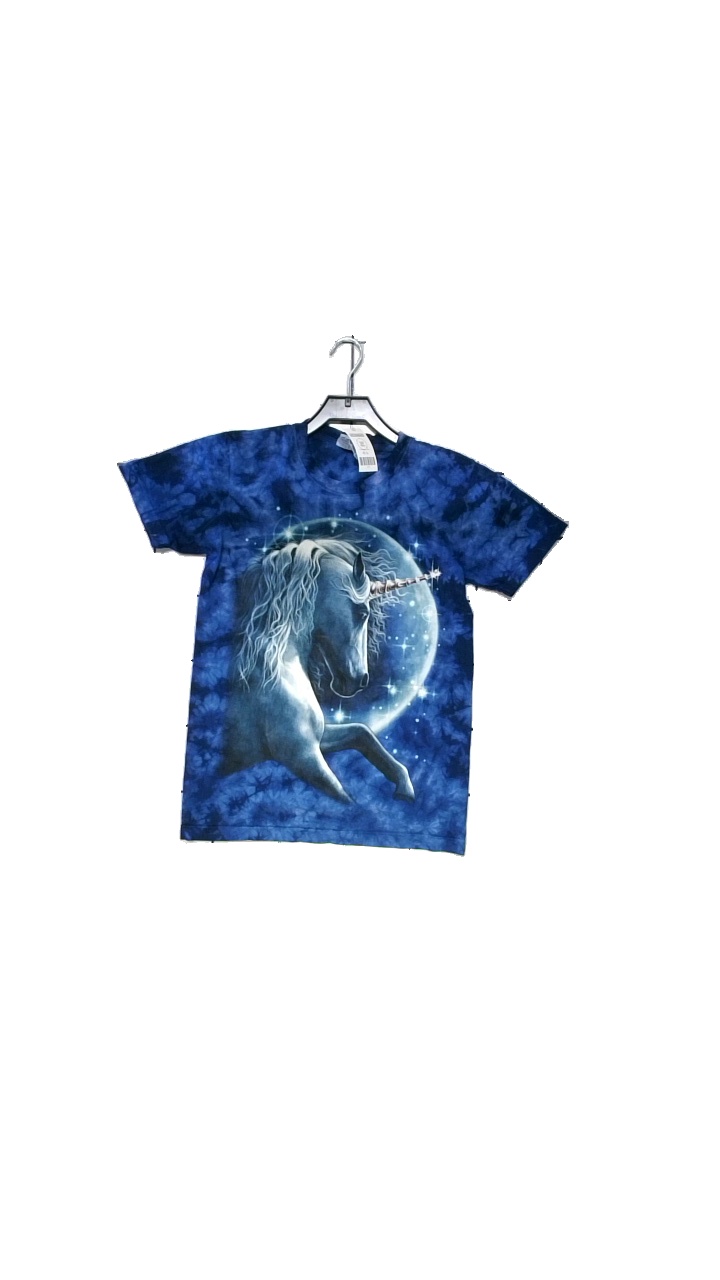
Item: T-shirt (Unisex)
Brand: Rock Eagle
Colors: Multicolor, Blue, Grey
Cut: Regular
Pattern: Other
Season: All
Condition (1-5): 4
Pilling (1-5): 4
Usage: Reuse
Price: <50